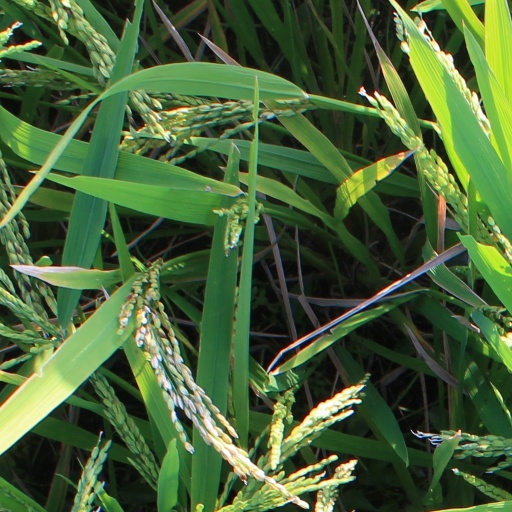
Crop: rice